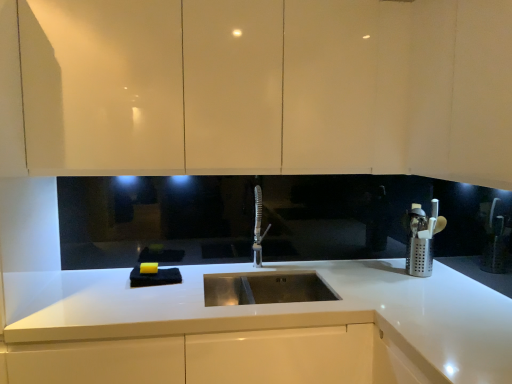
Question: In the image, there is a silver perforated utensil holder at right. From a real-world perspective, identify some places in the vacant space underneath silver perforated utensil holder at right. Your answer should be formatted as a list of tuples, i.e. [(x1, y1)], where each tuple contains the x and y coordinates of a point satisfying the conditions above. The coordinates should be between 0 and 1, indicating the normalized pixel locations of the points in the image.
Answer: [(0.823, 0.711)]